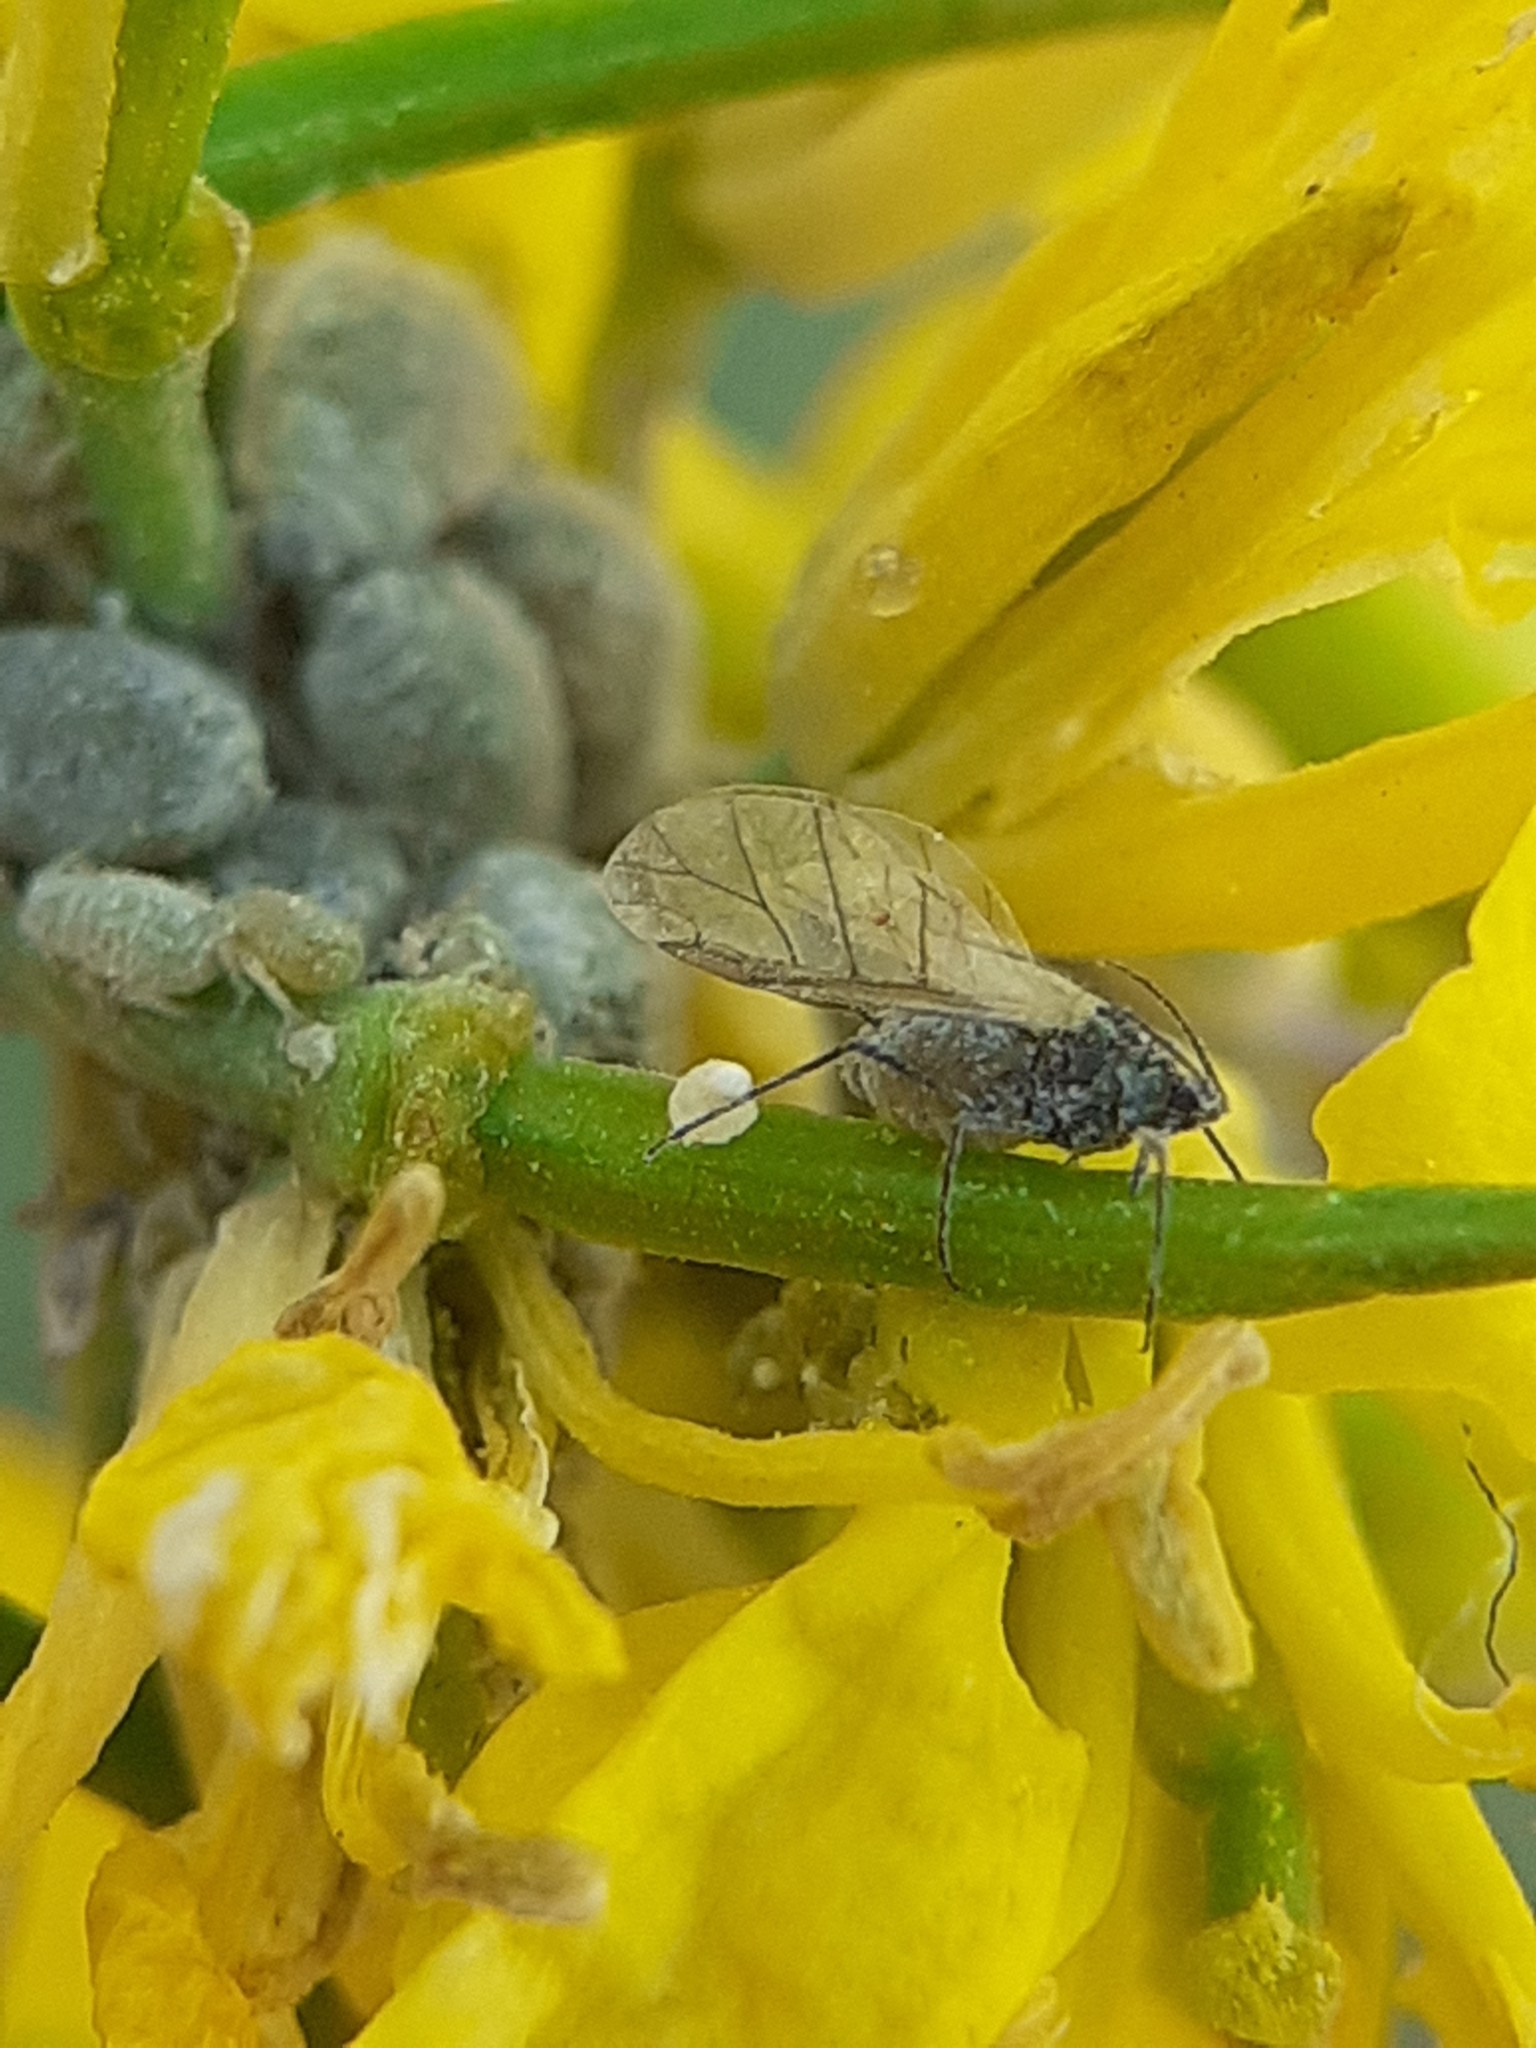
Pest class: cabbage_aphid